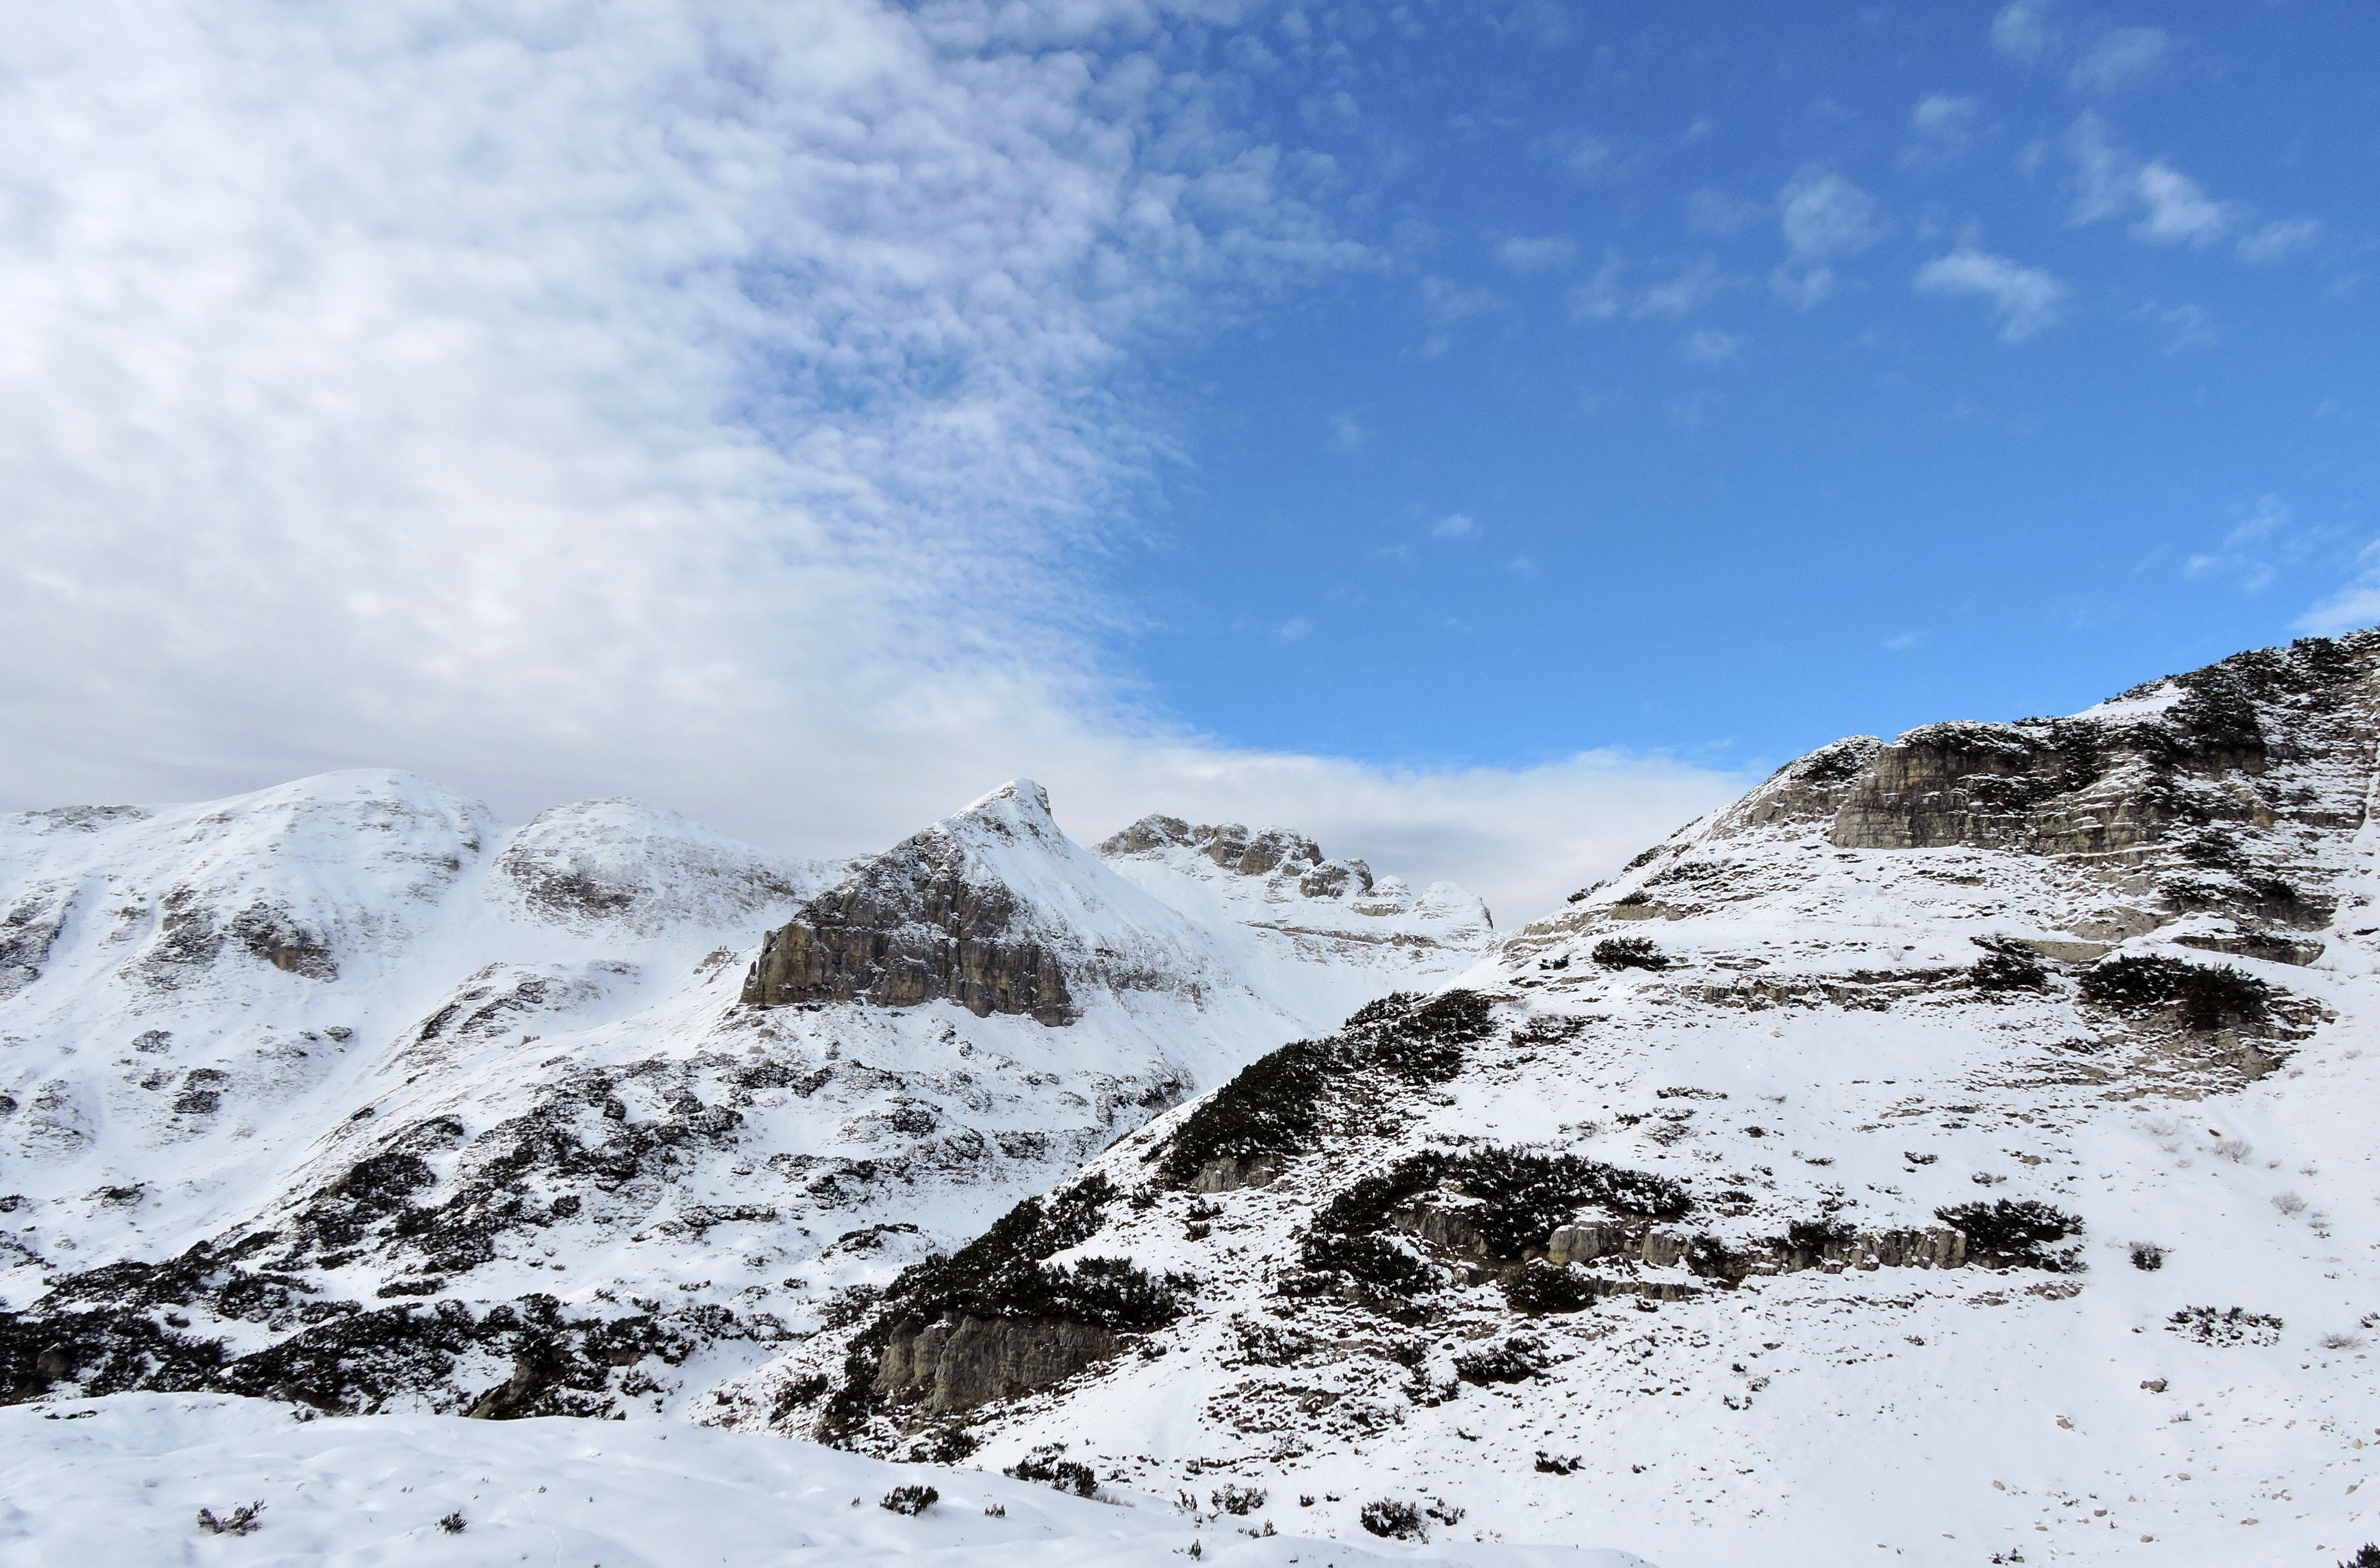
landscape, rock, mountain, snow, winter, cloud, sky, mountain range, small, weather, italy, season, ridge, summit, clouds, mountains, alps, plateau, fell, dolomites, carega, landform, mountain pass, geographical feature, mountainous landforms, geological phenomenon